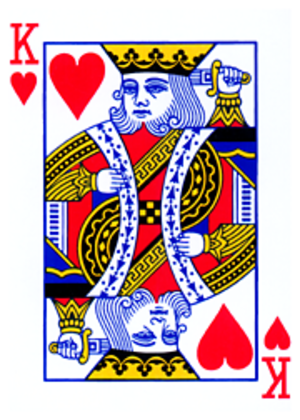
Les cartes du poker utilisées lors des parties jouées, sont celle d'un jeu de 52 cartes sans joker. L'usage préfère les cartes de style dit « américain » à deux index croisés au style « français » à quatre index. En plus du style et du dessin, les cartes peuvent se différencier par leur format, large ou étroit, et par leur technique de fabrication à base de carton ou de plastique. La manipulation des cartes au poker exige d'elles souplesse, endurance et visibilité : elles sont le plus souvent aperçues par les joueurs qui les plaquent sur le tapis en tordant un de leurs angles et il est indispensable qu'elles ne puissent porter aucun signe distinctif.
Le roi de cœur est une carte à jouer.
Le roi est une figure de carte à jouer, représentant généralement un homme noble.